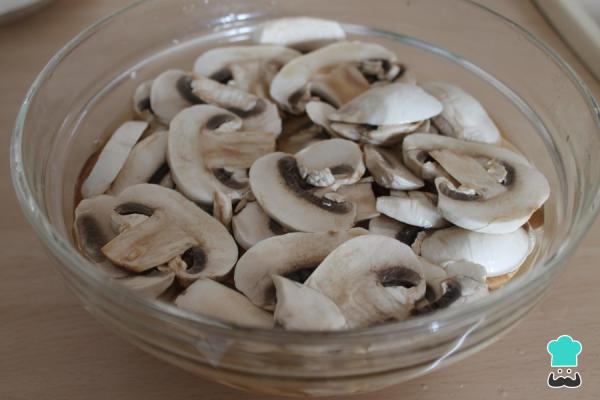
Dejar macerar en la nevera e ir agitando el recipiente de vez en cuando, o darle la vuelta a los champiñones laminados en vinagre con cuidado. Dejar macerar alrededor de 5 horas. Los champiñones crudos en vinagre se ablandarán poco a poco.